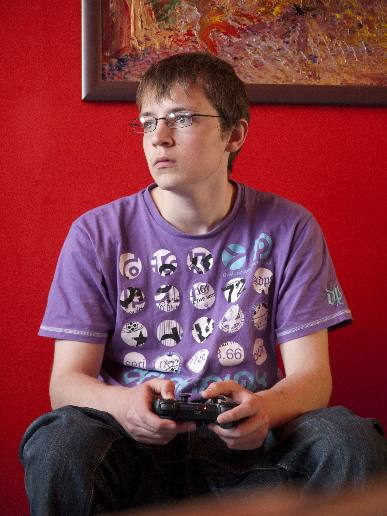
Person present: No